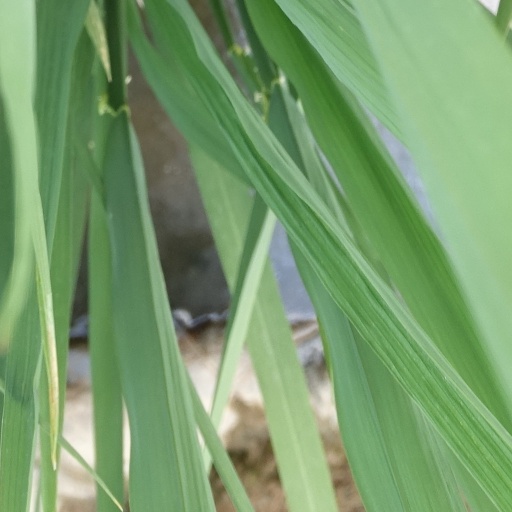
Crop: rice